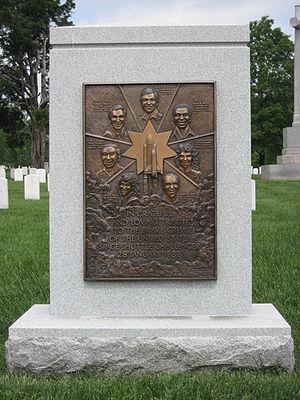
L’accident de la navette spatiale américaine Challenger est l'accident astronautique du 28 janvier 1986 qui se traduisit par la désintégration de la navette spatiale de la NASA Challenger 73 secondes après son décollage, provoquant la mort des sept astronautes de l'équipage de la mission STS-51-L. La défaillance d'un joint du propulseur d'appoint à poudre droit — adjacent au réservoir externe de la navette — en raison du froid, provoqua un départ de flammes. En quelques secondes, le feu endommagea le réservoir principal rempli d'hydrogène ; la structure céda sous la chaleur ; le dôme inférieur du réservoir se sépara et les forces aérodynamiques dévièrent la trajectoire de la navette entraînant sa destruction. Le poste d'équipage et de nombreux fragments de la navette furent retrouvés au fond de l'océan, lors des opérations de recherche menées au cours des mois suivants.